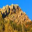
Label: mountain